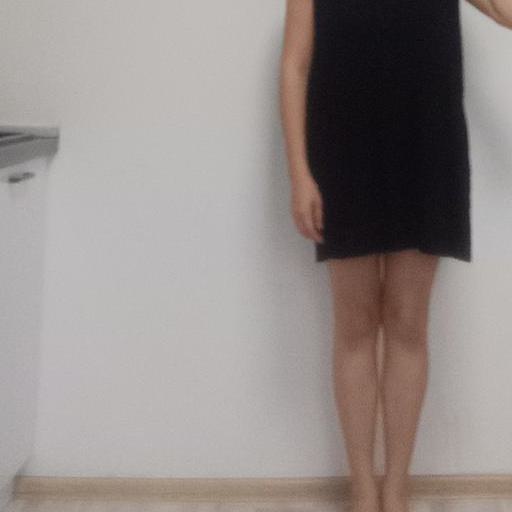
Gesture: no_gesture